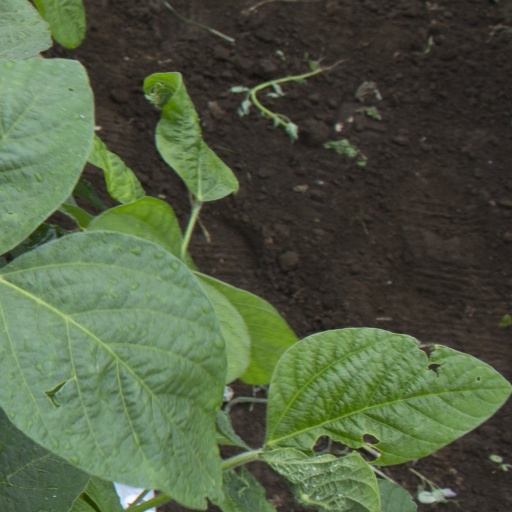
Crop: soybean